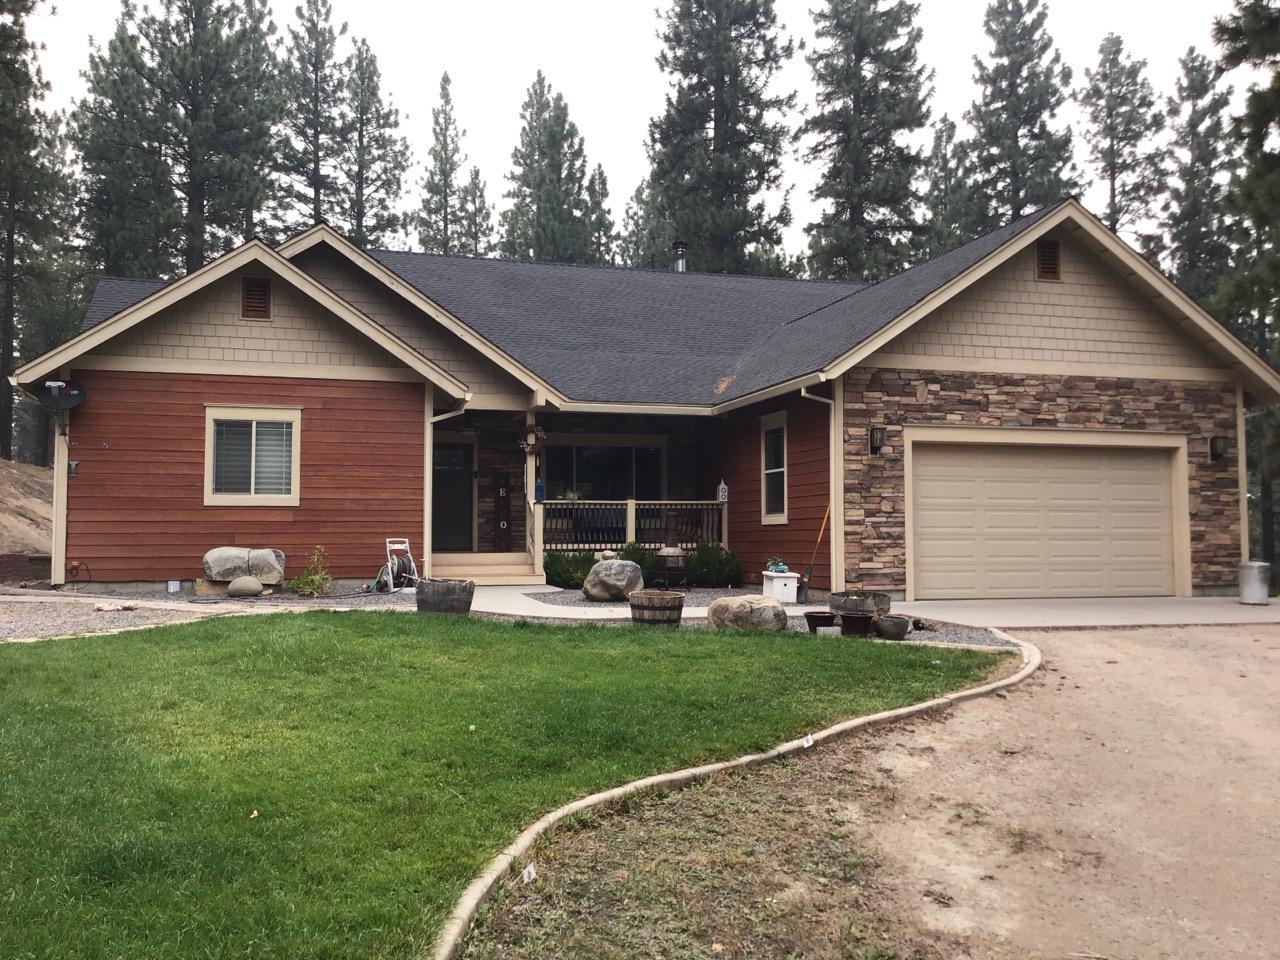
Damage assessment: no_damage